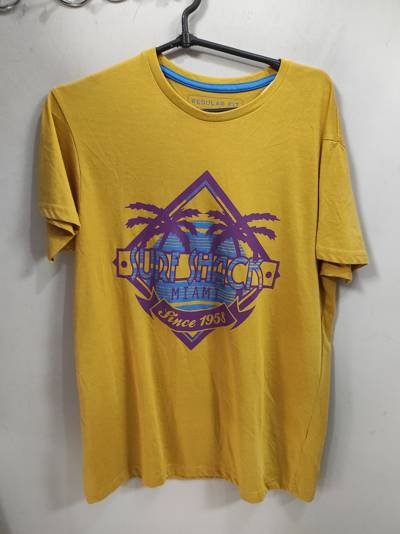
Waste category: clothes